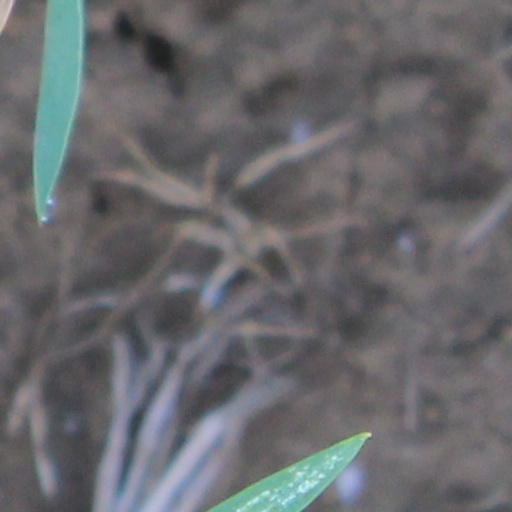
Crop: wheat